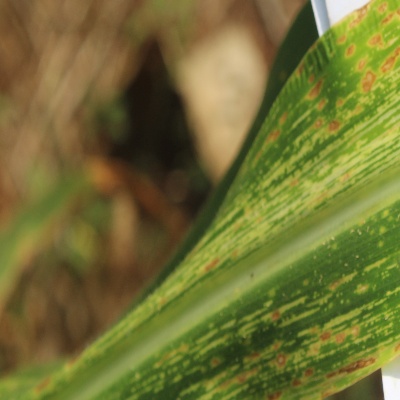
Crop: Maize
Condition: streak virus